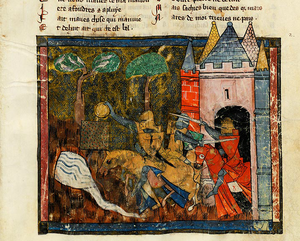
Enluminure d'un manuscrit du roman ""Yvain ou le chevalier au lion"" de Chrétien de Troyes. Manuscrit BN MS fr.1433. Cette enluminure orne le folio 65. Calogrenant, à cheval, en armure dorée, au centre, est représenté deux fois dans deux moments successifs de l'histoire. Tourné vers la gauche, il verse de l'eau sur le perron de la fontaine merveilleuse, ce qui déclenchera une tempête et fera venir le chevalier qui garde la fontaine afin que Calogrenant le défie au combat. Calogrenant est montré à côté tourné vers la droite
Calogrenant est un chevalier de la Table Ronde, présent à la cour du roi Arthur dans la légende arthurienne. Il apparaît principalement au début du roman de Chrétien de Troyes Yvain ou le Chevalier au Lion, où il raconte une mésaventure honteuse qui lui est arrivée en forêt de Brocéliande. Selon le Lancelot-Graal, il est tué par Lionel, un autre chevalier d'Arthur.